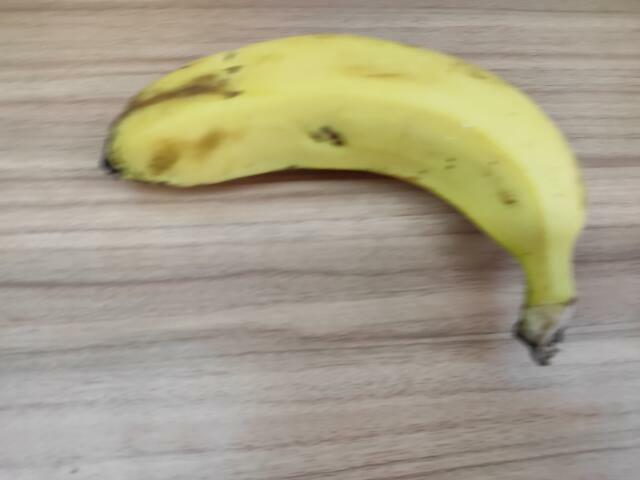
Label: Ripe_Banana